Billie Rhodes

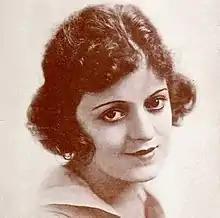
Billie Rhodes in 1918

Billie Rhodes (born Levita Axelrod, 1894–1988) was an American actress who appeared in nearly 200 films.